Jerome City Pump House

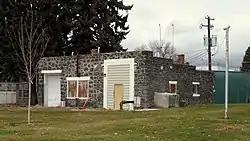
The building's exterior in 2012

The Jerome City Pump House is a water works building located near Jerome, Idaho that was built in 1922 by stonemason H.T. Pugh. It was listed on the National Register of Historic Places in 1983.